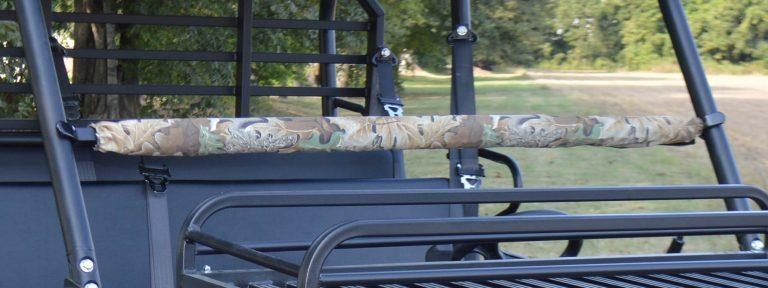
Great Day Quick-Draw Utv Shooting Rail Front Roll Bar Mount QD803USR
Description Features: MADE WITH PRIDE IN THE USA! One of the quickest hunting setups on large green fields or cutovers is to back a UTV into the edge of the trees or brush, use the natural camouflage or throw a piece of camo material over the front and you are ready for action. Great Day’s UTV Shooting Rail mounted between the front vertical frame bars provides the perfect shooting rest for making long, accurate shots! The QD803-USR fits all utility vehicles and golf cart style vehicles that do not have windshields installed. Using Great Day’s patented “Opposing Forces” technology, the UTV Shooting Rail expands from 42’ to 62” and installs in just minutes with no special tools needed. It is constructed of heavy-duty aircraft aluminum with deep-cushioned camo padding for protection of the firearm. Fitment Brand: Great Day Document Video
Brand: Great Day
Category: Sporting Goods > Outdoor Recreation > Hunting & Shooting > Shooting & Range Accessories > Shooting Rests